Freiberg am Neckar

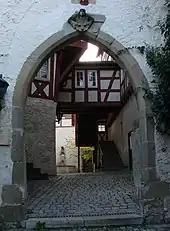
Old Castle at Beihingen, view into the interior court

Within sight of Amandus church lies the Old Castle of Beihingen, built by the hereditary barons of Nothaft and Gemmingen. The oldest part of the castle are the ruins of a 13th-century "bergfried". The buildings still extant today were mostly erected in 1480 and 1680. Today it is occupied by archives and club houses.